Honda in motorsport

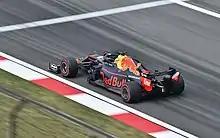
Verstappen driving the Honda-powered Red Bull RB15

Honda returned in 2015 as an engine manufacturer, supplying turbocharged 1.6L V6 hybrid power units to the McLaren team. The partnership was a big disappointment, McLaren and driver Fernando Alonso regularly criticizing the power unit. McLaren and Honda split after the 2017 season, having achieved a best result of 6th in the constructors' standings in 2016.